So Taguchi

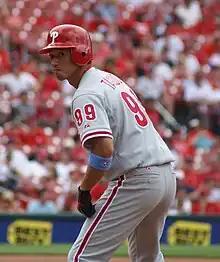
Taguchi with the Philadelphia Phillies

After the 2007 season ended, the Cardinals declined Taguchi's option for , then decided to forgo arbitration and release Taguchi on December 5, 2007, after Taguchi's agent had requested his release earlier in the week.